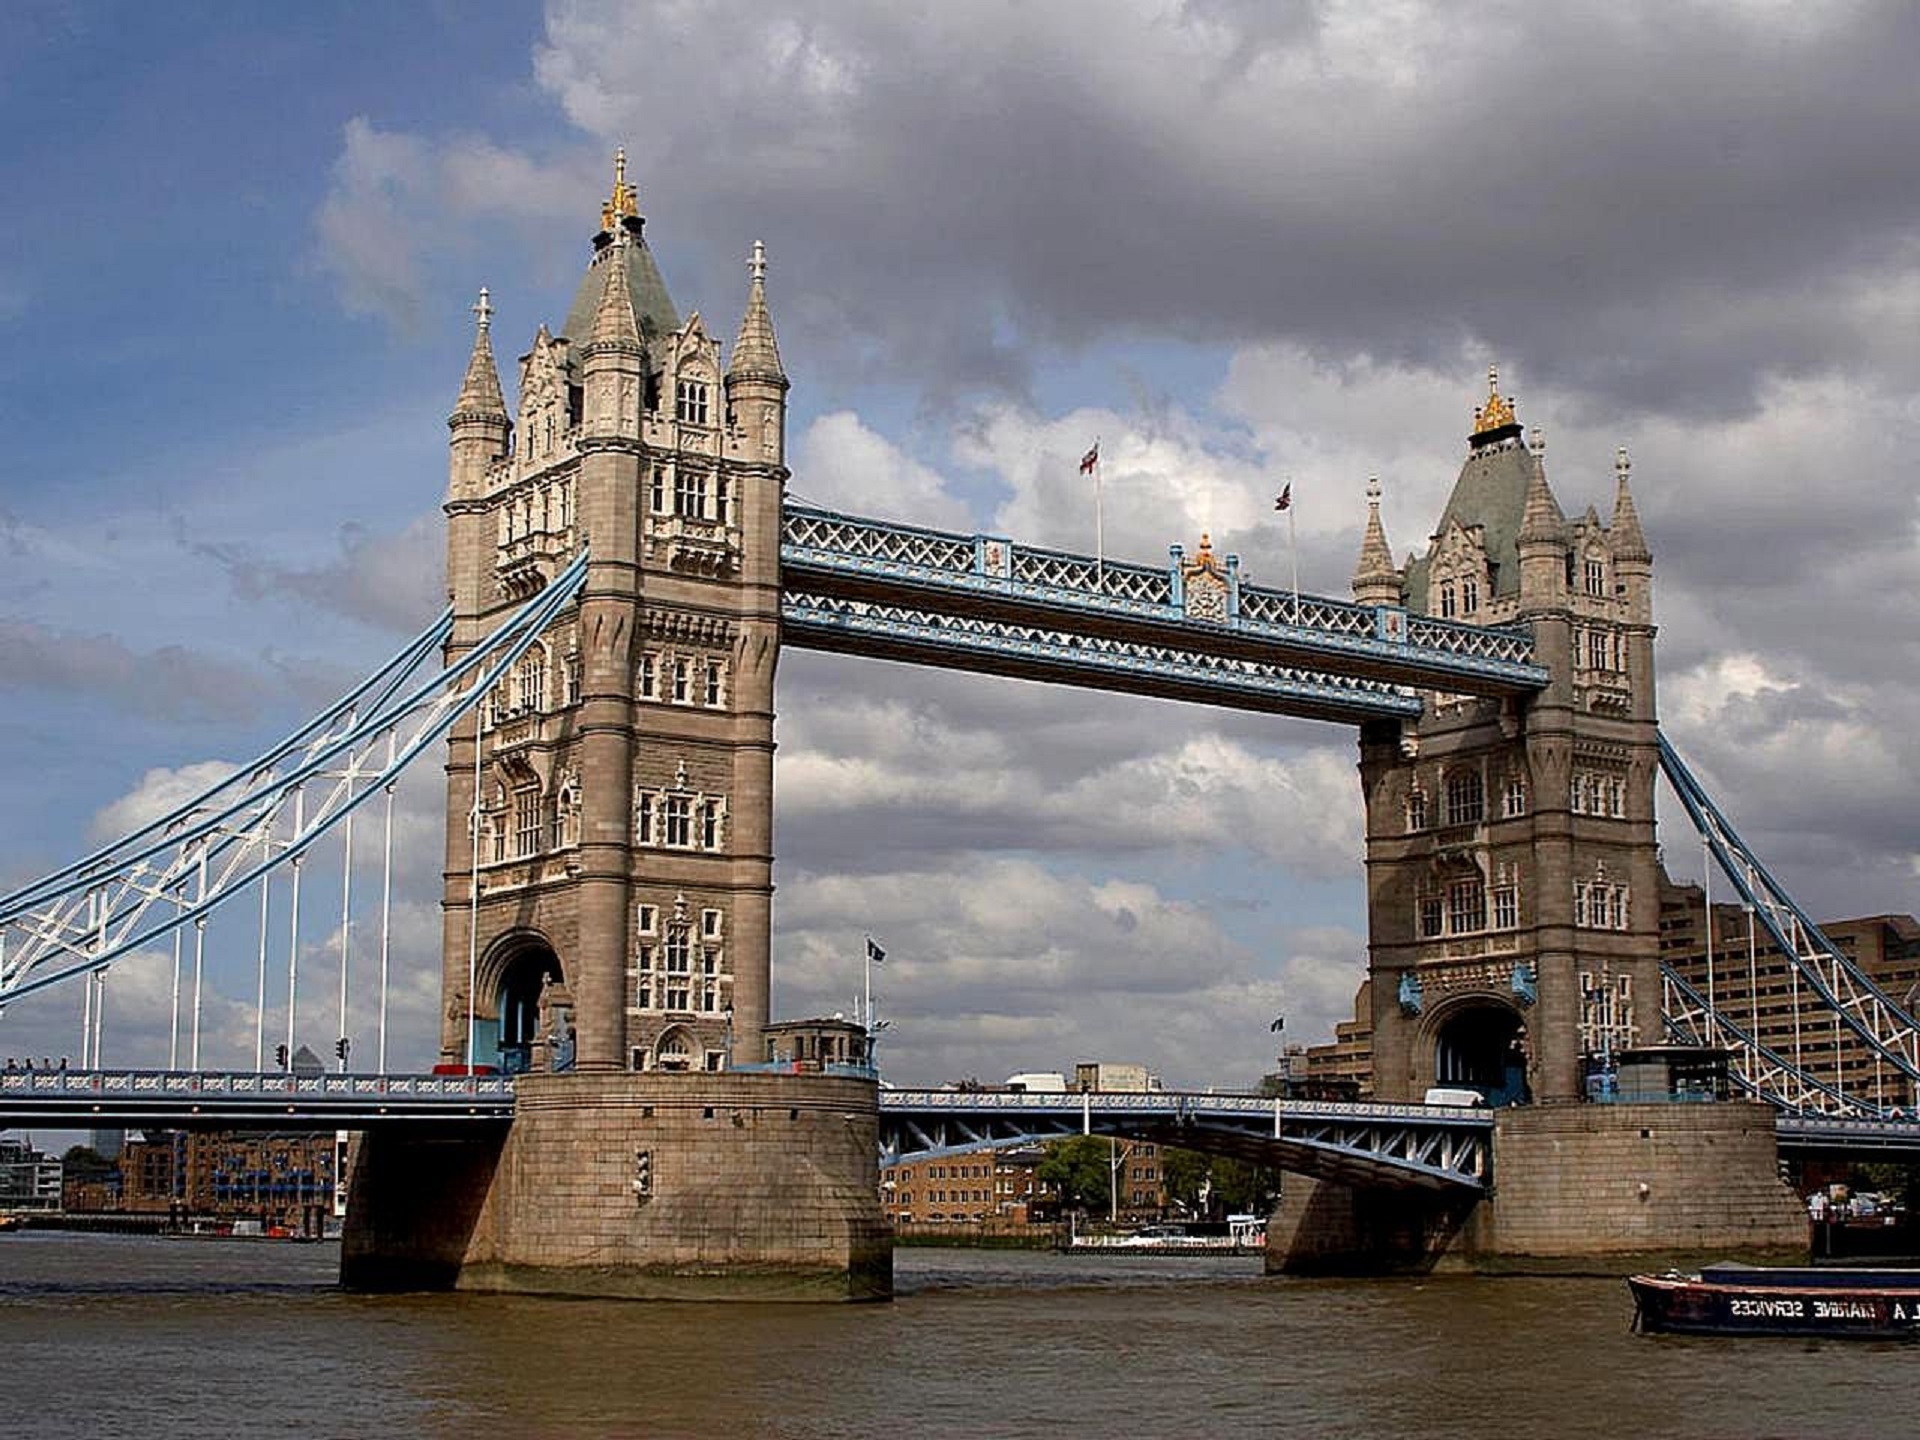
architecture, bridge, river, monument, cityscape, tower, landmark, attraction, historic, tourism, tower bridge, waterway, uk, england, london, famous, britain, icon, thames, nonbuilding structure